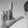
ASL letter: L